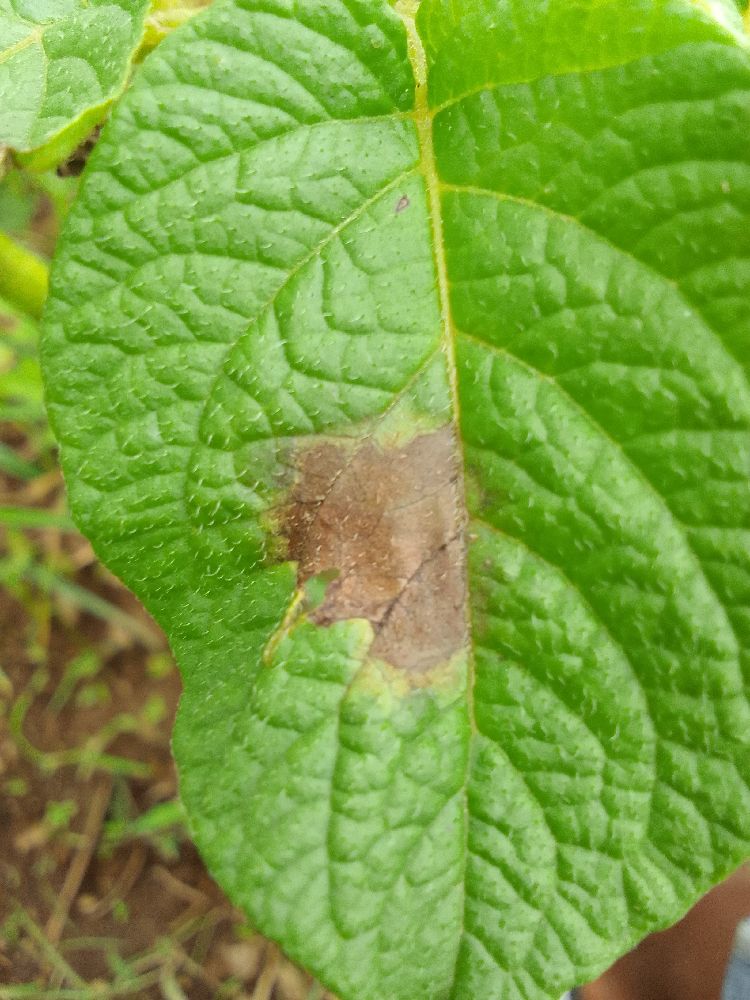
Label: Late blight